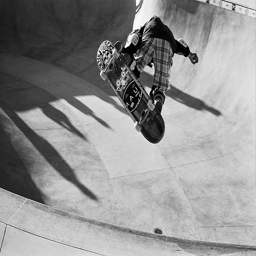
A person on a skateboard does an air trick.
A man flying through the air while riding a skateboard.
A person on a skateboard doing a jump on a skateboard pipe.
A skateboarder jumping to turn on the top of a pipe.
A person who is performing a trick on a skateboard.